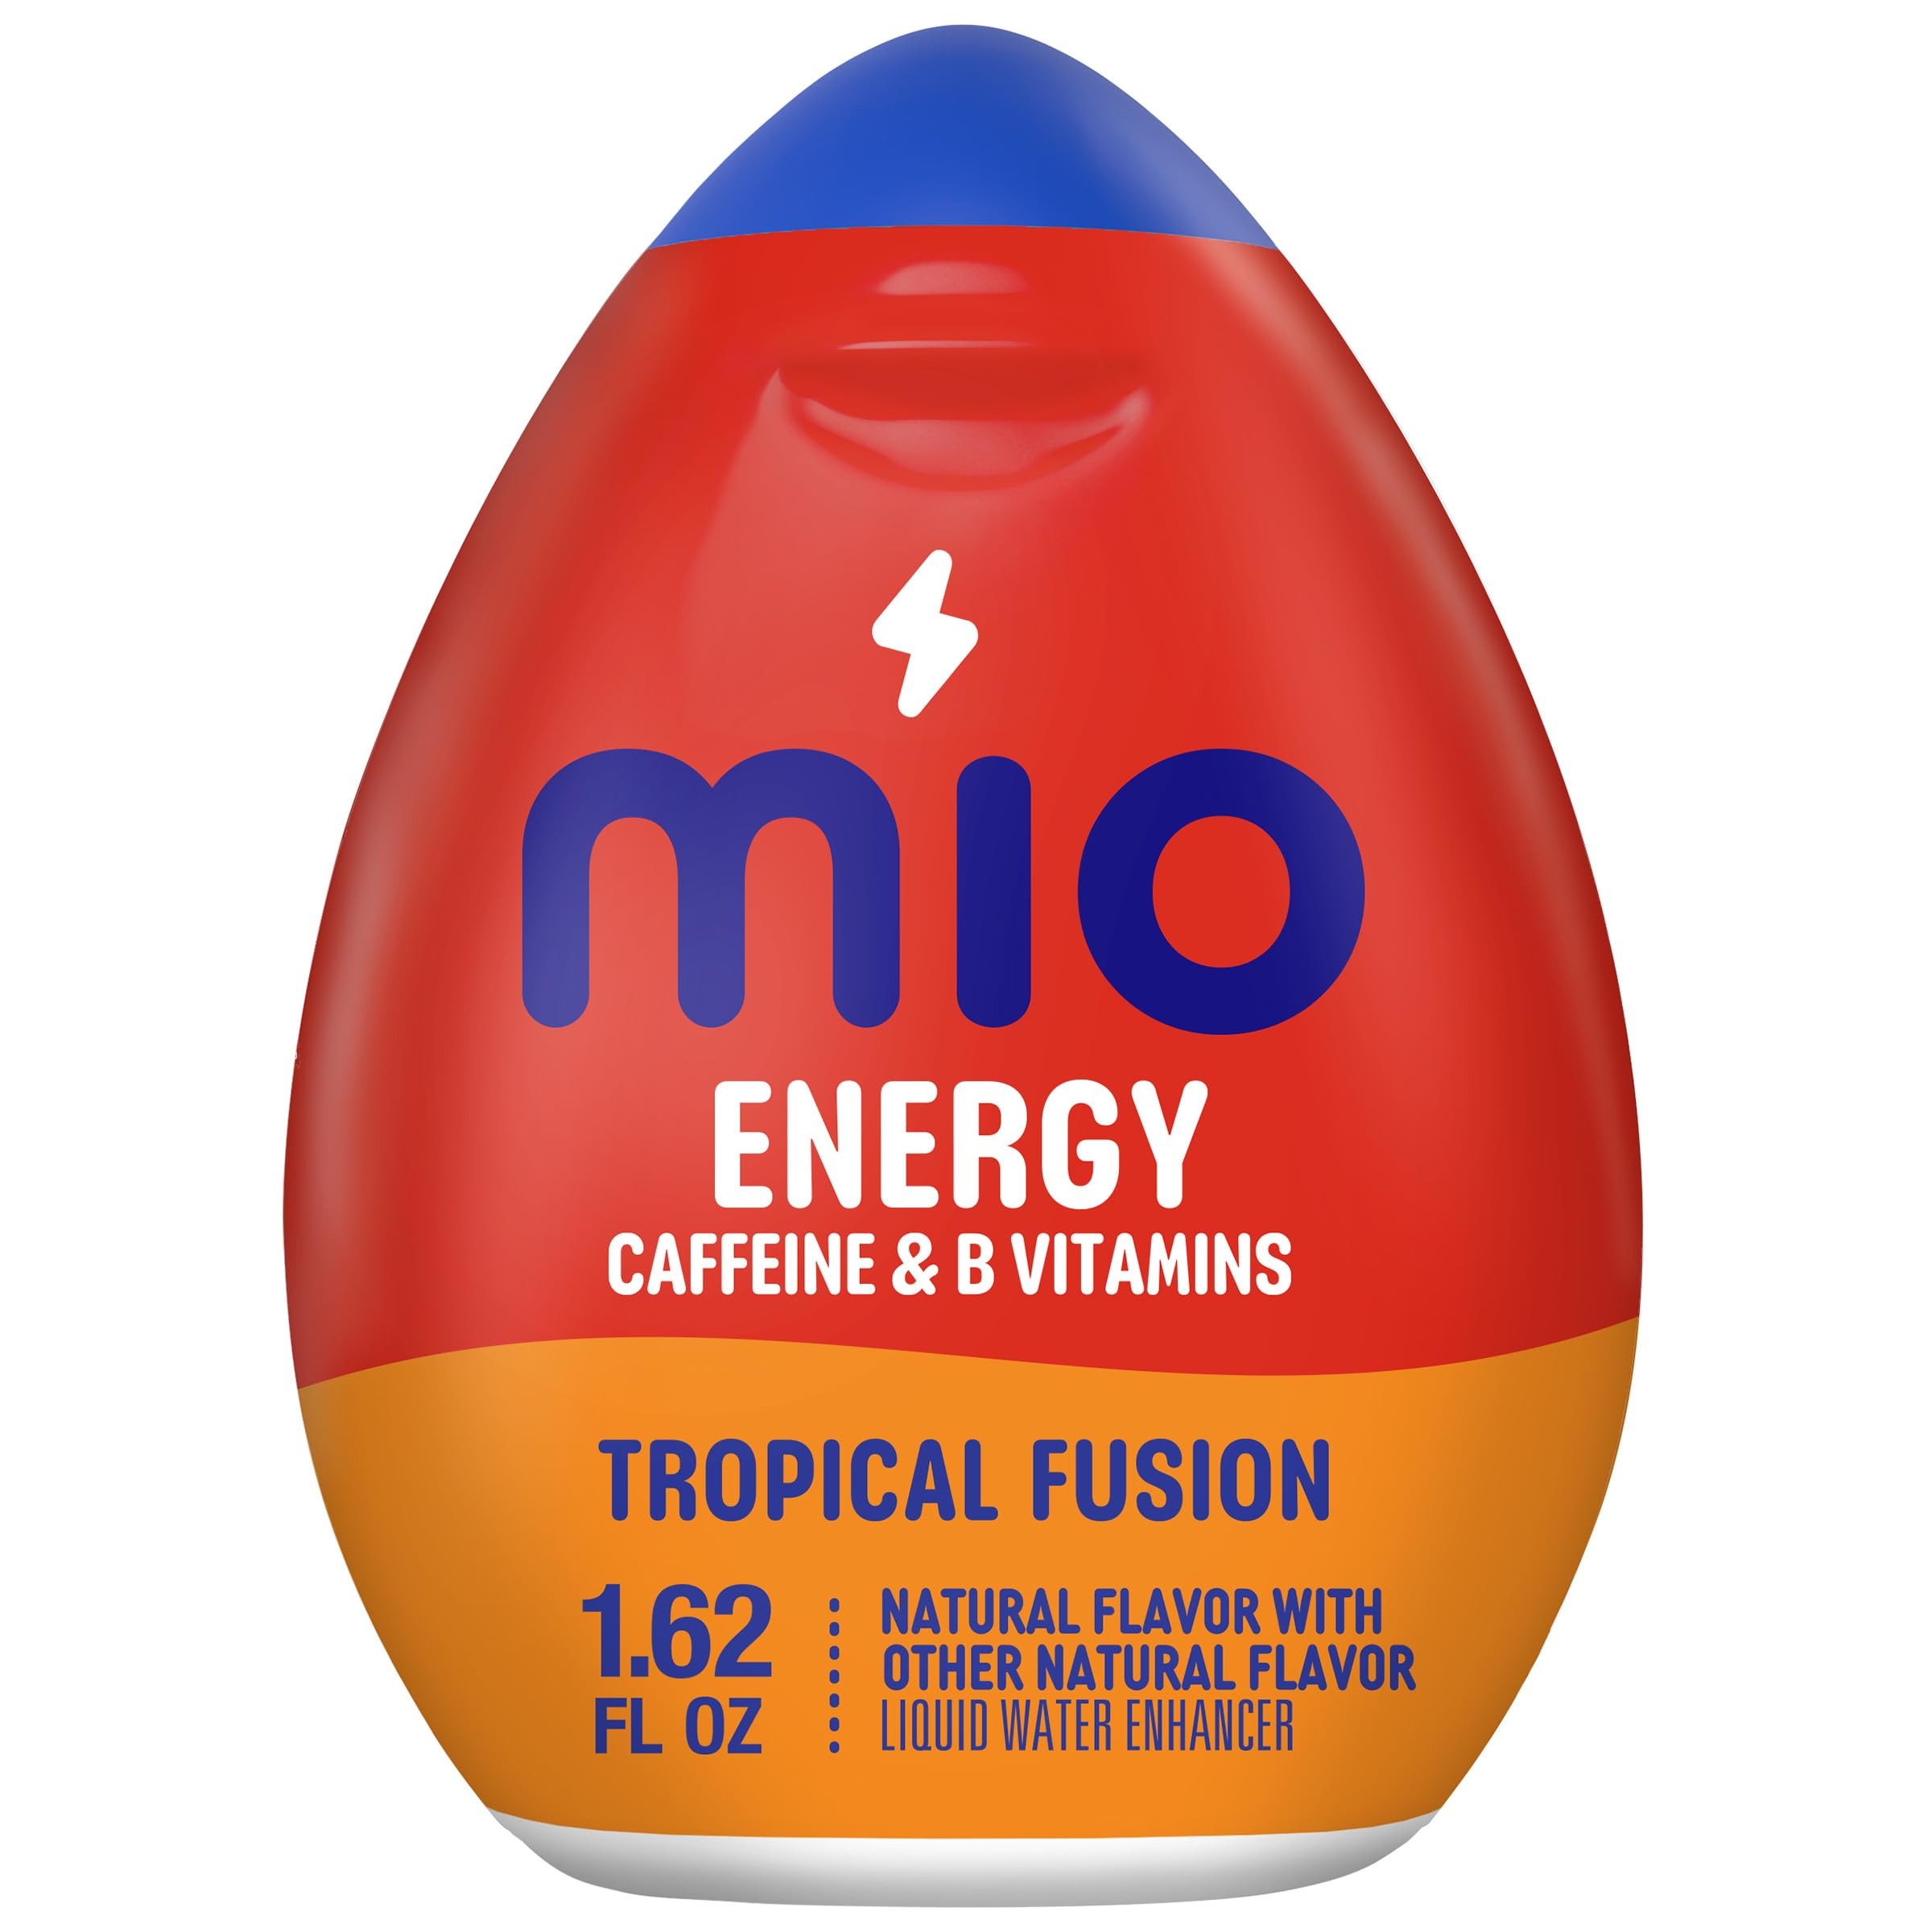
Item Name: mio Energy Tropical Fusion Flavored with other natural flavor Liquid Water Enhancer, 1.62 fl oz Bottle
Bullet Point 1: One 1.62 fl oz bottle of mio Energy Tropical Fusion Flavored with other natural flavor Liquid Water Enhancer
Bullet Point 2: mio Energy helps you on your wellness journey by making it easier to get a caffeine boost while hydrating with water
Bullet Point 3: Get energized, your way: Control your caffeine and flavor intensity with just a squeeze
Bullet Point 4: One bottle of drink mix makes about 12 12 fl oz servings with 90 mg of energizing caffeine per serving
Bullet Point 5: Our small portable bottle makes us the perfect partner for your busy routine and staying energized on the go
Bullet Point 6: Simply add 3/4 tsp of mio to 12 oz of water, mix and enjoy
Bullet Point 7: Squeeze energy into your day with mio
Bullet Point 8: Each bottle of our drink enhancer neatly fits in your purse, bag or glove box for easy on-the-go refreshing
Bullet Point 9: Contains about 12 servings per bottle
Bullet Point 10: mio just got a refresh, so give your favorite flavors a squeeze
Value: 1.6
Unit: Fl Oz

Price: 3.44